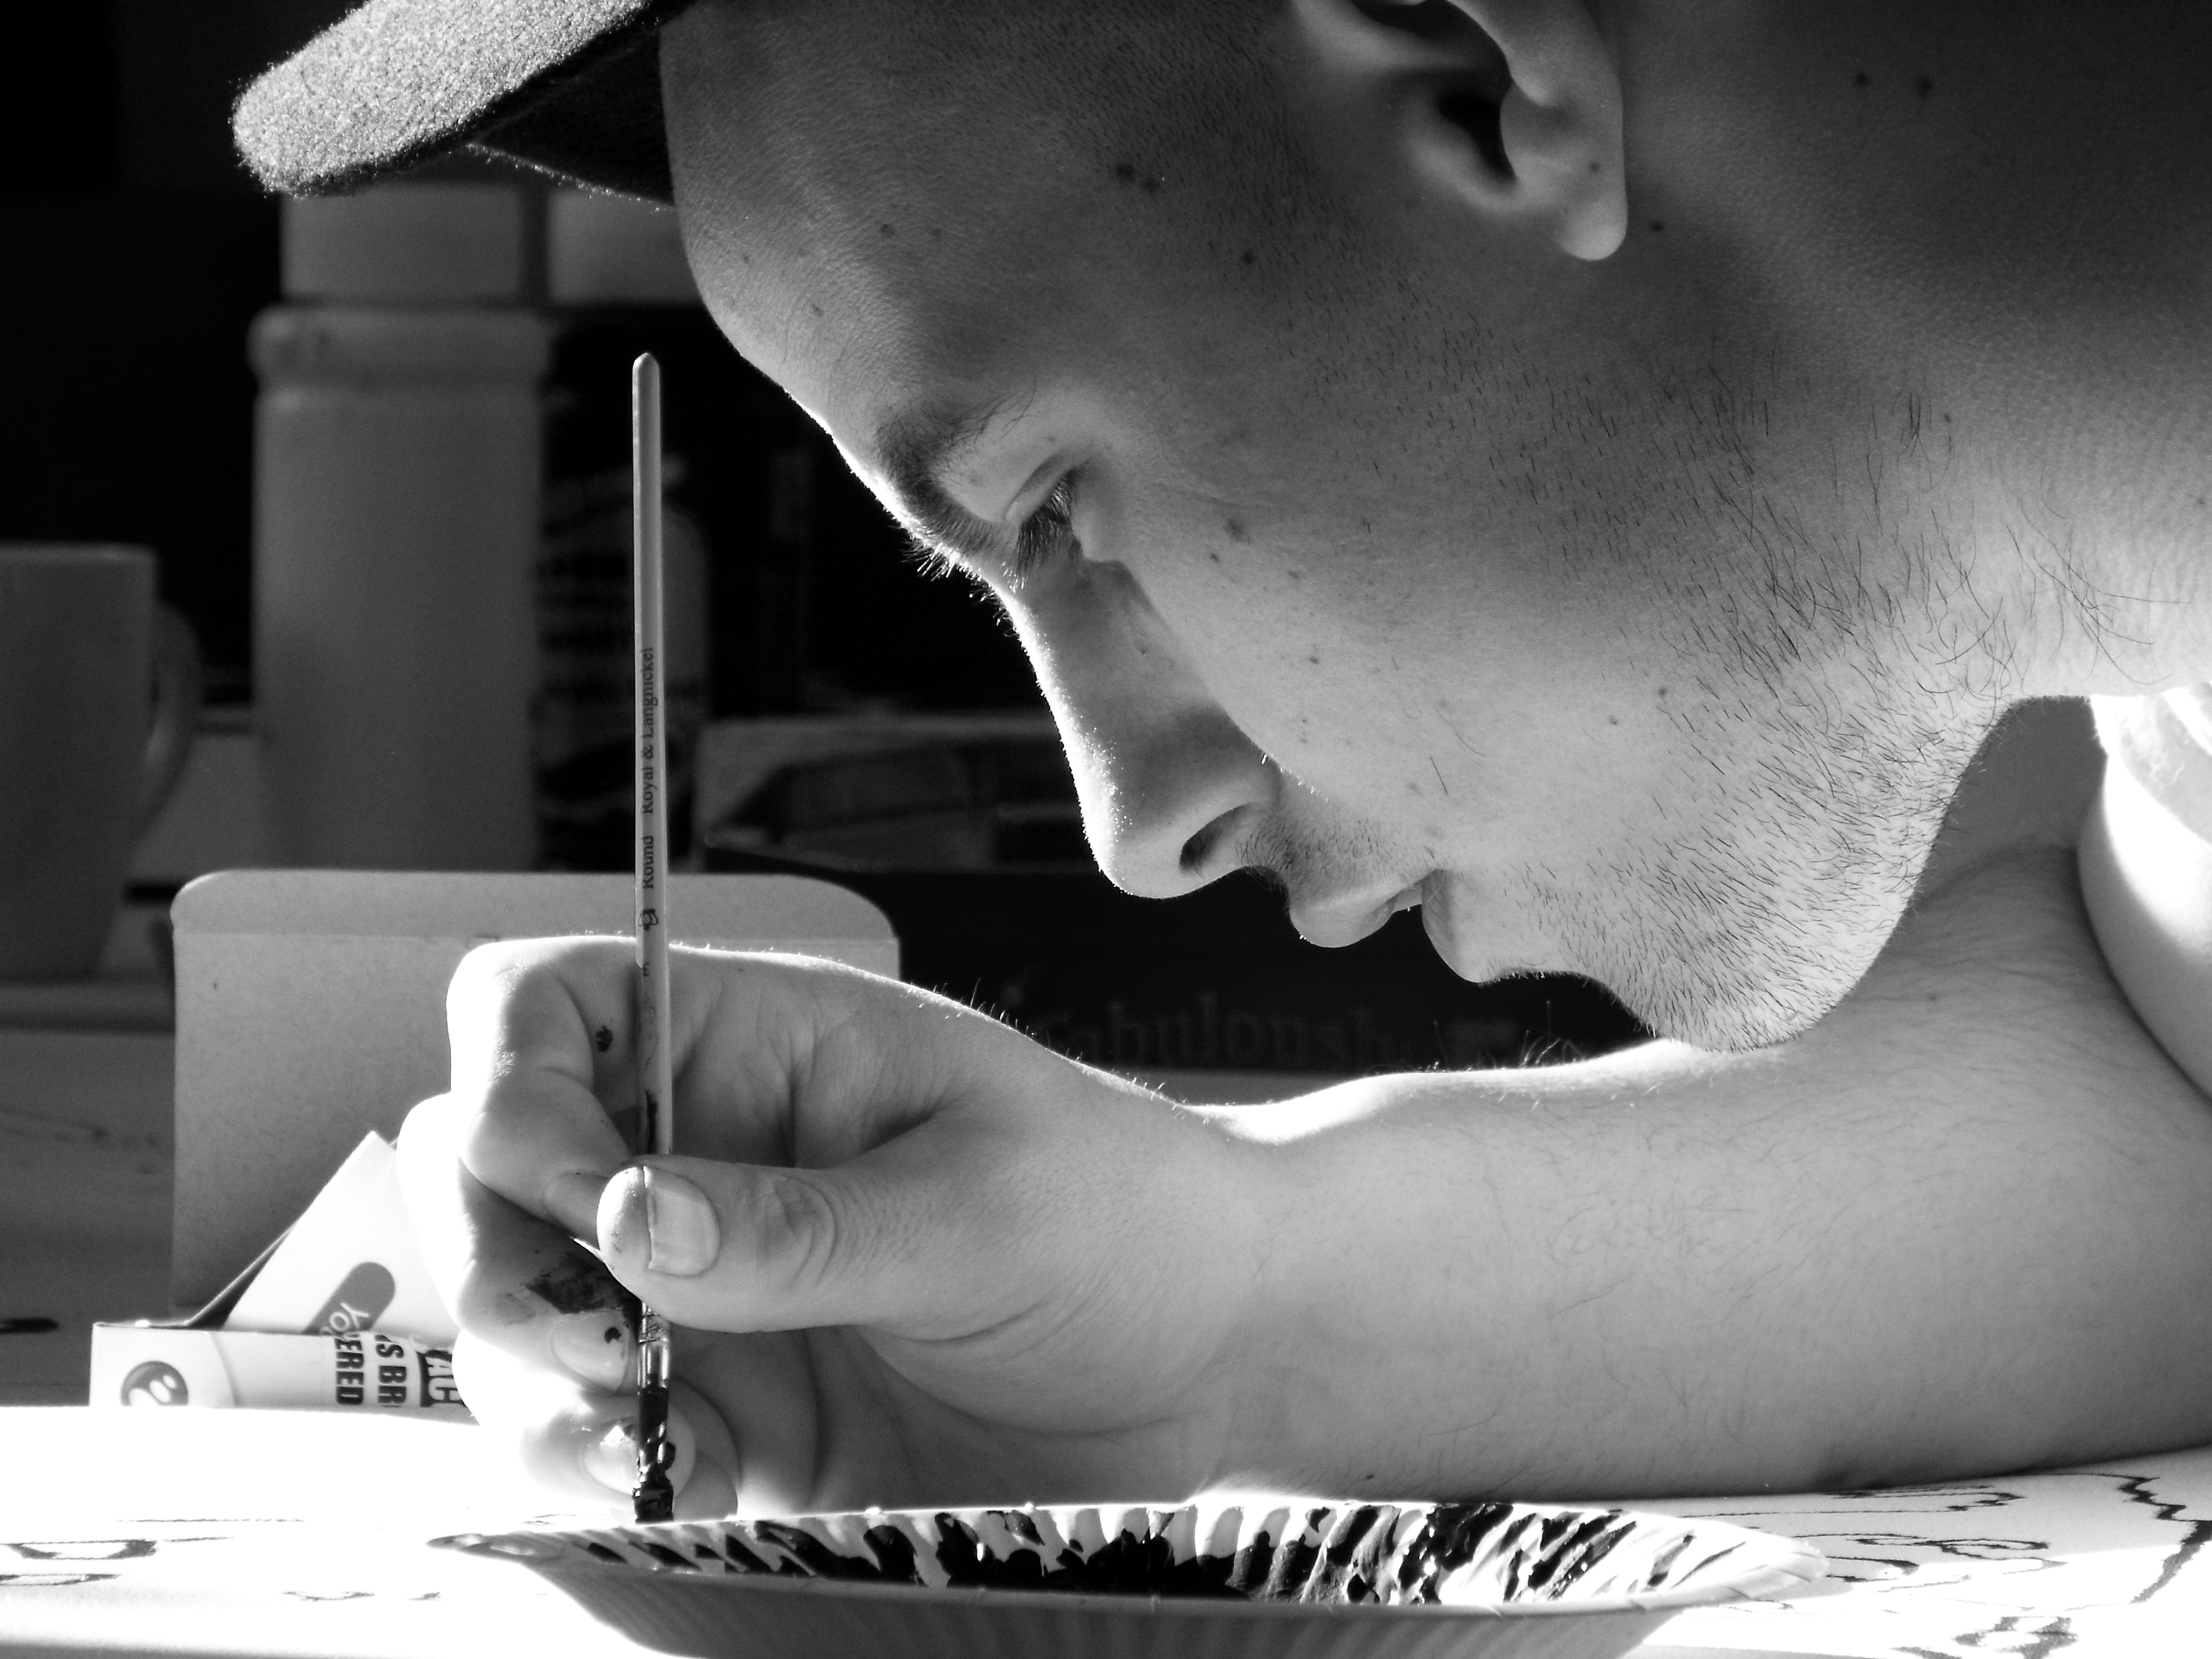
hand, black and white, white, photography, young, youth, artist, black, monochrome, arm, art, drawing, organ, emotion, interaction, sense, pop art, monochrome photography